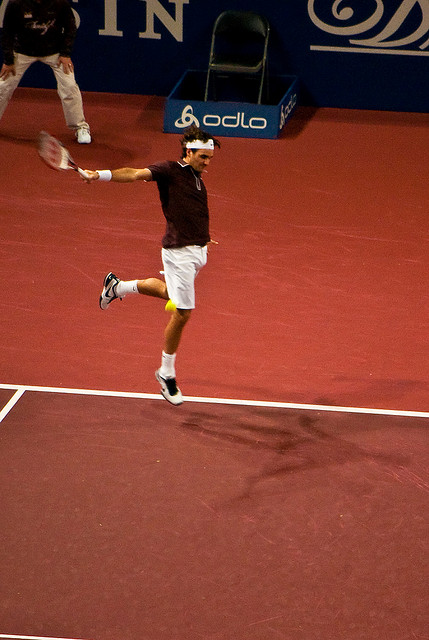
người đàn ông áo đen đang chơi tennis trên sân